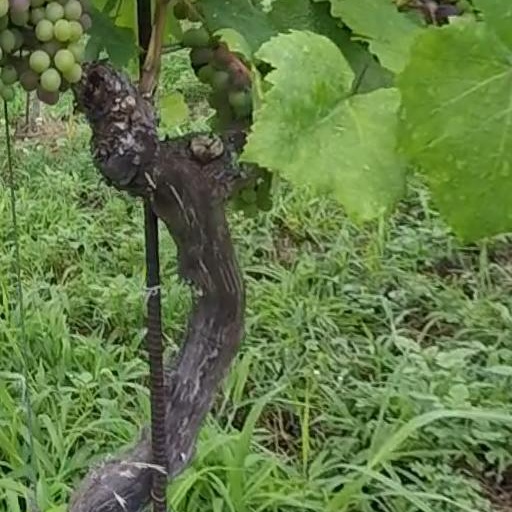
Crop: grape